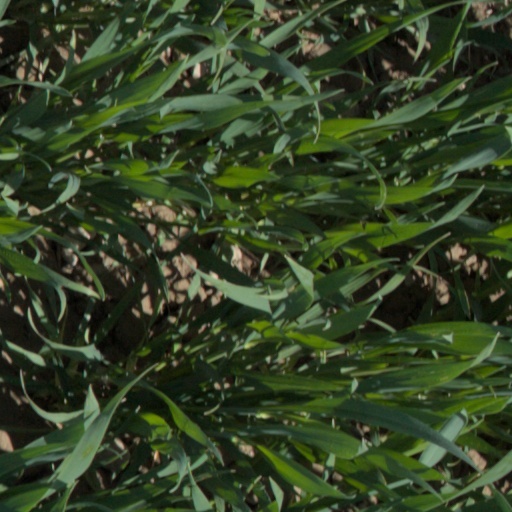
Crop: wheat